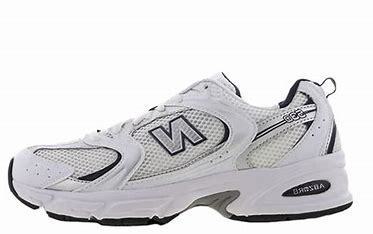
Brand: New
Model: Balance 530